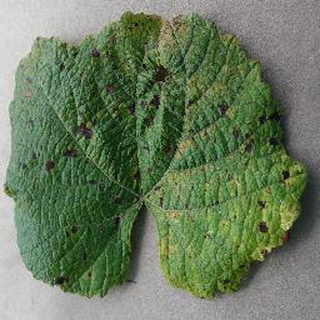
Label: grape_leaf_blight